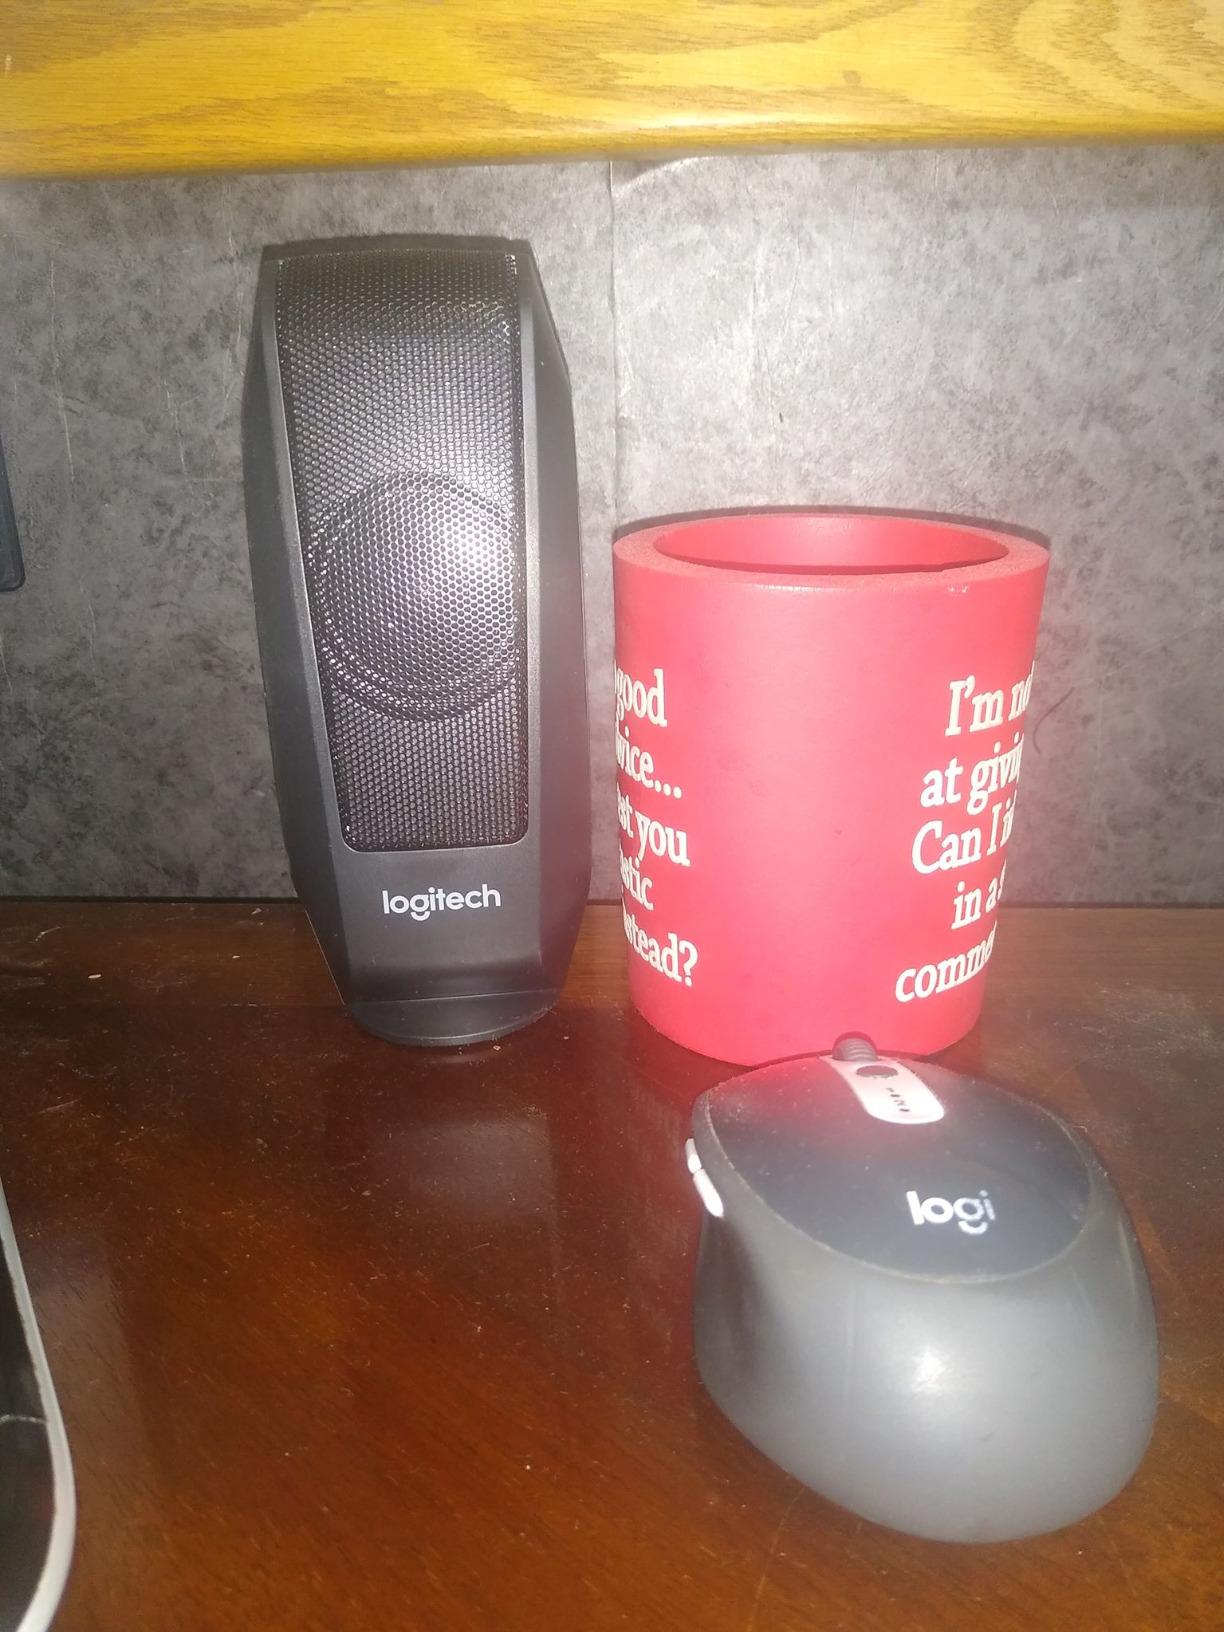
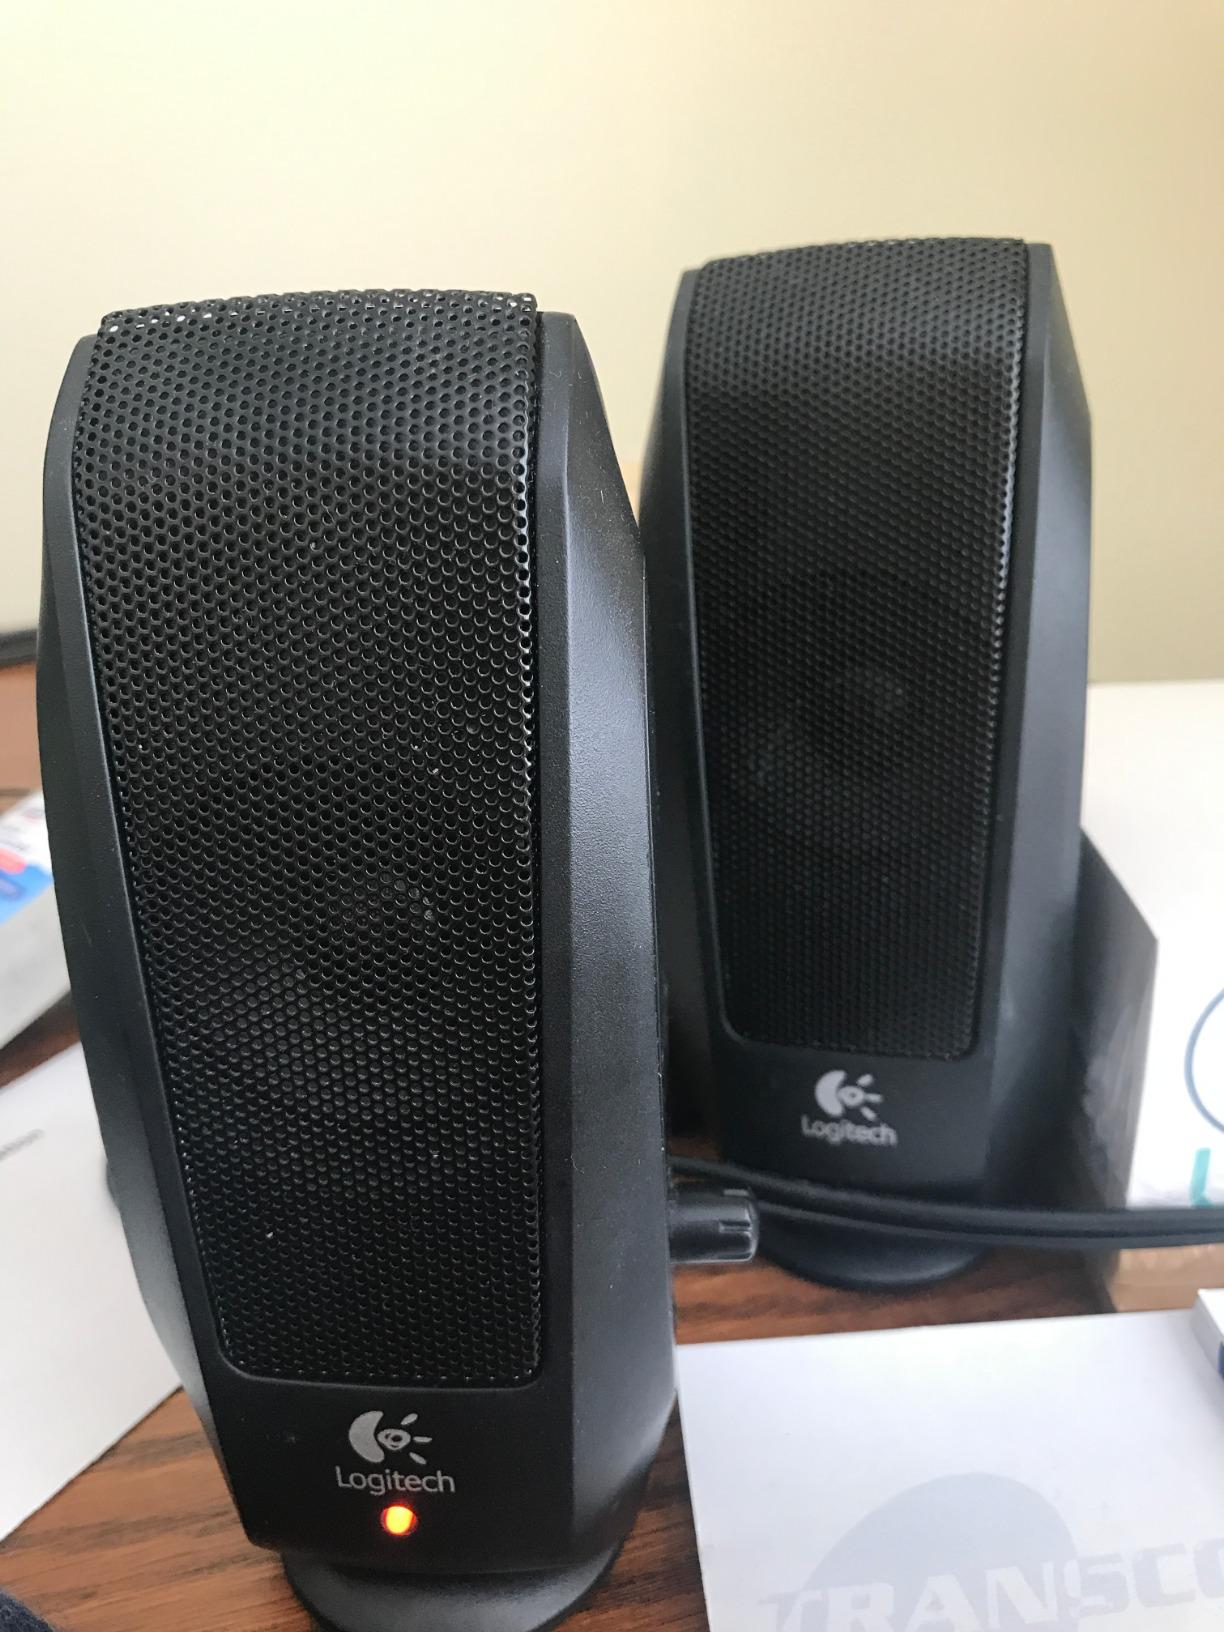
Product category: speaker
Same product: yes